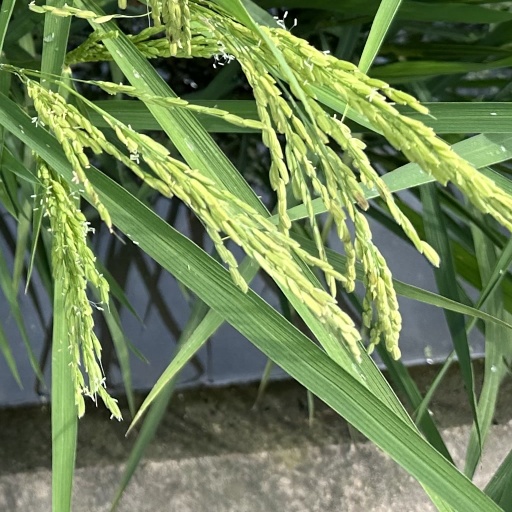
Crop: rice